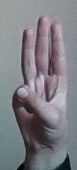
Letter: thaa